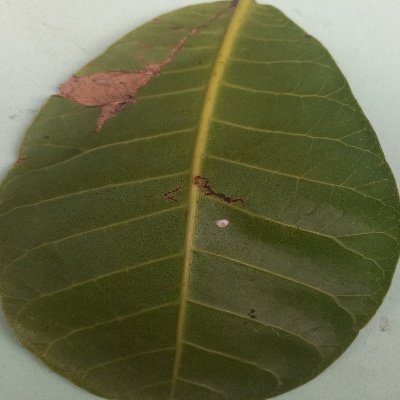
Crop: Cashew
Condition: anthracnose